Zdravljica

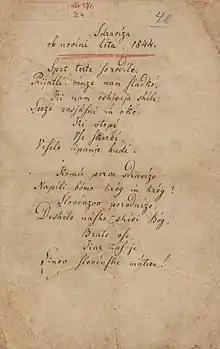
Original manuscript of the poem, written in the Bohorič alphabet

"Zdravljica" is a "carmen figuratum" poem by the 19th-century Romantic Slovene poet France Prešeren, inspired by the ideals of "Liberté, égalité, fraternité". It was written in 1844 and published with some changes in 1848. Four years after it was written, Slovenes living within Habsburg Empire interpreted the poem in spirit of the 1848 March Revolution as political promotion of the idea of a united Slovenia. In it, the poet also declares his belief in a free-thinking Slovene and Slavic political awareness. In 1989, it was adopted as the regional anthem of Slovenia, becoming the national anthem upon independence in 1991. Zdravljica was awarded the European Heritage Label in 2020.